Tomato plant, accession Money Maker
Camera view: vertical (180 deg); turntable rotation: 30 degrees
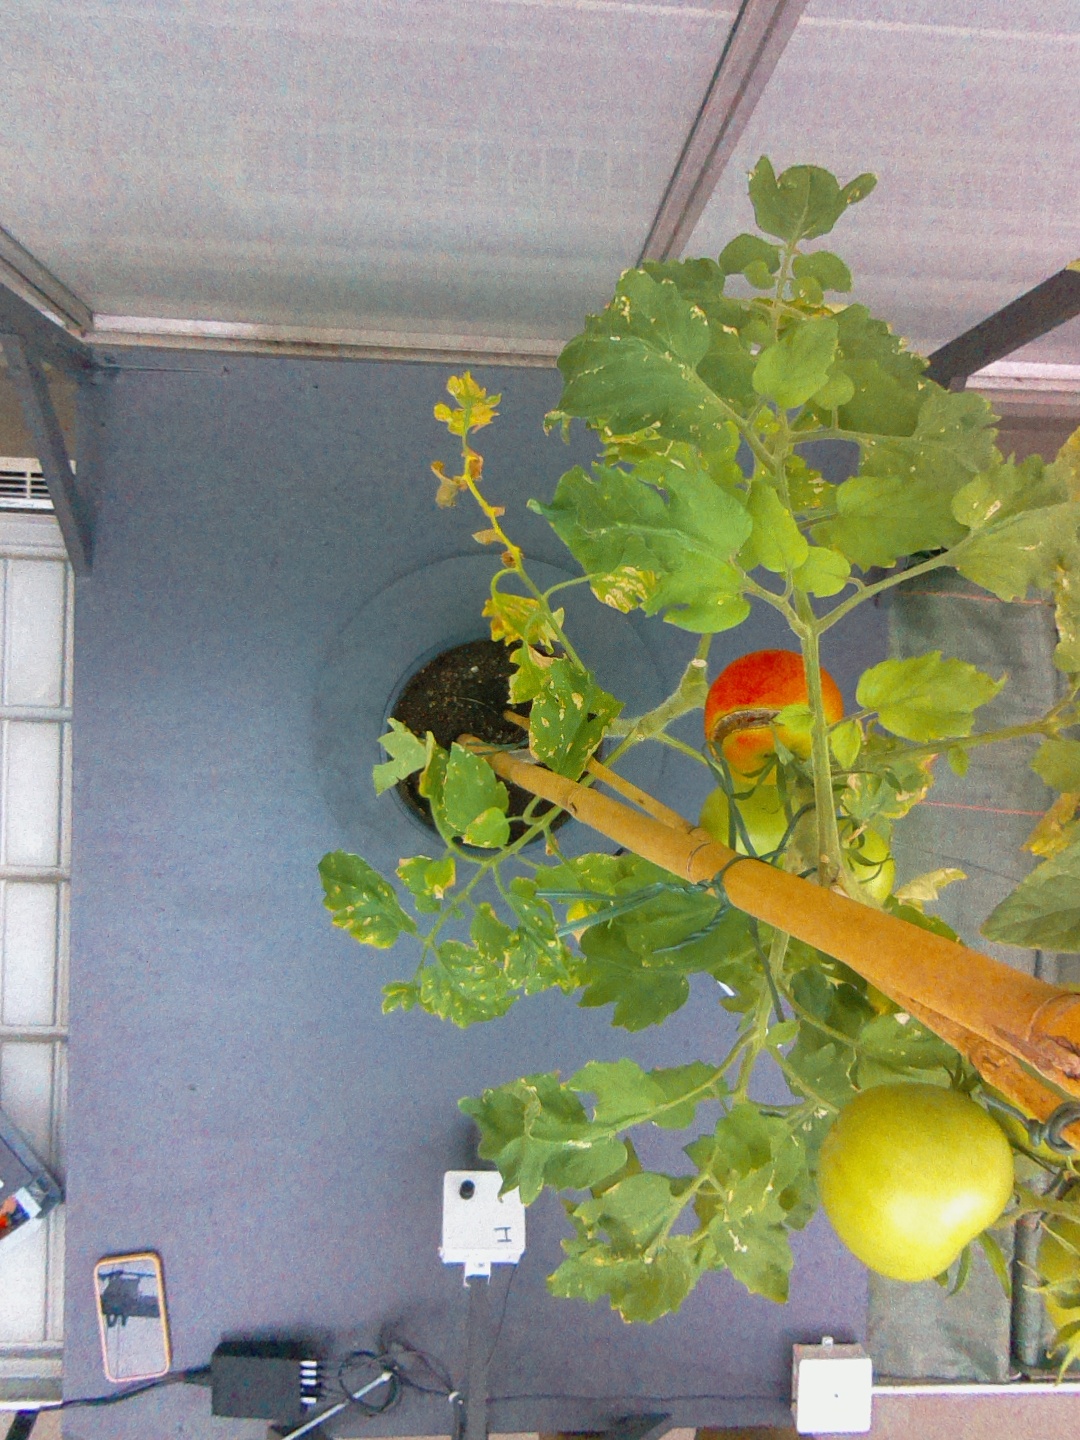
BBCH growth stage 72: 20%-30% of final fruit size